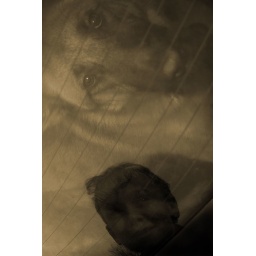
dog in car with charlie, lewes